Saint Patrick Street

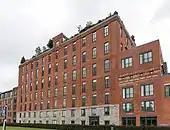
Former Redpath Sugar refinery building

The street is mainly industrial, especially in its western sections between René-Lévesque Park and Autoroute 15. Redpath Sugar formerly operated a sugar refinery at 1396 Saint Patrick Street in Pointe-Saint-Charles. The street also contains residential portions, including in Ville-Émard.